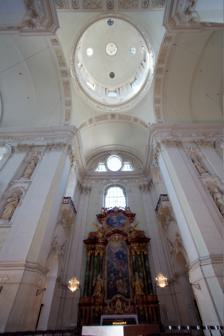
Building: Kollegienkirche, Salzburg
Country: Austria
Year built: 1707
Church in Salzburg, Austria Kollegienkirche Collegiate Church Main vault and a side altar 47°47′57″N 13°02′35″E / 47.7991°N 13.0431°E / 47.7991; 13.0431 Location Salzburg Country Austria Denomination Catholic Website www .kollegienkirche .at History Dedication Immaculate Conception Architecture Functional status University church Salzburg Festival venue Style Baroque Completed 1707 ( 1707 ) Administration Diocese Salzburg Parish Universitätspfarrsprengel UNESCO World Heritage Site Official name Historic Centre of Salzburg Type Cultural Region Europe and North America The Kollegienkirche ( Collegiate Church ) in Salzburg , Austria, is the church of the University of Salzburg . It was built in Baroque style by Johann Bernhard Fischer von Erlach . Dedicated to the Immaculate Conception , it is part of the UNESCO World Heritage Site Historic Centre of Salzburg. It is now both the parish church of people connected to the university and a venue of the Salzburg Festival . History The building is the church of the University of Salzburg , located at the Universitätsplatz (University square). Bishop Paris von Lodron [ de ] planned a university church on the location of the former Frauengarten , instead of using the Aula (main auditorium ) for church services of the university. While two successors were not able to realise the plan, Johann Ernst von Thun succeeded as part of his plan to develop Salzburg in Baroque style . The building by Johann Bernhard Fischer von Erlach was begun in 1694. In 1707, it was dedicated to the Immaculate Conception , which is celebrated on 8 December, a national holiday in Austria. It is believed that Mozart's Missa brevis in D Minor, K. 65 , was commissioned by the church and premiered on 4 February 1769. During the occupation by Napoleon , the church was used as storage. After the university was dissolved, it served as a garrison church. In 1922, the Salzburg Festival performed there the premiere of Hugo von Hofmannsthal 's Das Salzburger große Welttheater , directed by Max Reinhardt . In 1969, Emilio de' Cavalieri's Rappresentatione di Anima, et di Corpo was presented in an arrangement by Bernhard Paumgartner . The church has been a regular venue of the festival since the 1970s. In 2008, Salvatore Sciarrino 's opera Luci mie traditrici was staged by Rebecca Horn . The church was returned to its original status as a university church in 1964. On 18 May 2008, it was designated the parish church for a parish named Universitätspfarrsprengel , serving people connected to the university. The building has been restored in the 21st century, beginning with the apse , which was completed in 2010. Most of the other restoration was completed in 2013. The church is a listed monument and part of the UNESCO World Heritage Site Historic Centre of Salzburg [ de ] . Architecture The church is a main work of Fischer von Erlach. He designed a hall with white walls without paintings which became a model for late-baroque churches in southern Germany. The organ was built in 1866 to 1868 by Matthäus Mauracher [ de ] , an instrument of 34 stops on three manuals and pedal. Anton Bruckner played the organ several times. The organ was restored in 1982 by Orgelbau Pirchner . Literature Alice Schulte: Die Kollegienkirche in Salzburg. Eine impressionistische Studie. In: Mitteilungen der Gesellschaft für Salzburger Landeskunde 57, Salzburg 1917, p. 1–12. Felicitas Hagen-Dempf: Die Kollegienkirche in Salzburg. Wien 1949. Gallery The facade, circa 1712 The facade of the church at night A side of the church The Matthäus Mauracher organ References